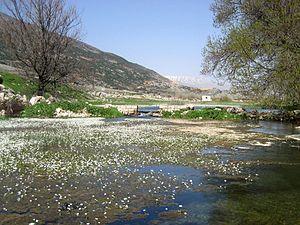
Marais d'Aammiq (Beqaa) au Printemps
La plaine de la Bekaa, aussi appelée simplement Bekaa, en arabe سهل البقاع, Boqée ou Bochée en ancien français du Liban médiéval, est une vallée située dans la partie orientale du Liban, encadrée à l'ouest par le mont Liban et à l'est par l'Anti-Liban. Ses habitants sont les Békaaiotes.